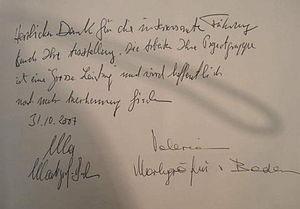
Maximilien, André, Frédéric, Gustave, Ernest, Auguste, Bernard de Bade, margrave de Bade, duc de Zahringen, né le 3 juillet 1933 à Salem.